Question: What is the name of the street in the photo?
Tambaya: Yaya sunan titin a hoton?
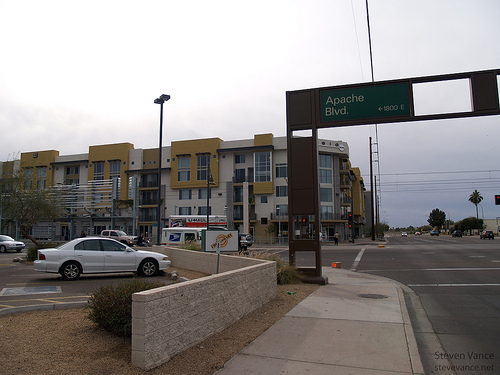
Answer: Apache Boulevard.
Amsa: Apache Boulvaard.